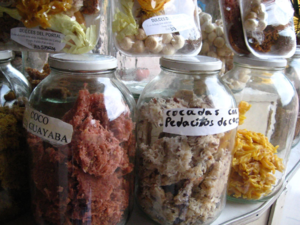
La cuisine de Colombie est le résultat de la fusion des ingrédients, des pratiques et des traditions culinaires des cultures amérindiennes locales, européennes, africaines et métisses. La diversité de la faune et de la flore en Colombie est à l'origine d'une cuisine variée, essentiellement créole. Les ingrédients et les méthodes de préparation des plats colombiens varient en fonction des régions. Parmi les ingrédients les plus courants, on trouve des céréales comme le riz et le maïs, des tubercules comme la pomme de terre ou le manioc, des légumineuses variées, des viandes comme le bœuf, le poulet, le porc, la chèvre, une variété particulière de cochon d'Inde appelée cuy ainsi que d'autres animaux sauvages et des fruits de mer. La variété de fruits tropicaux est aussi importante avec notamment de la mangue, de la banane, de la papaye, de la goyave, de la narangille et du fruit de la passion.